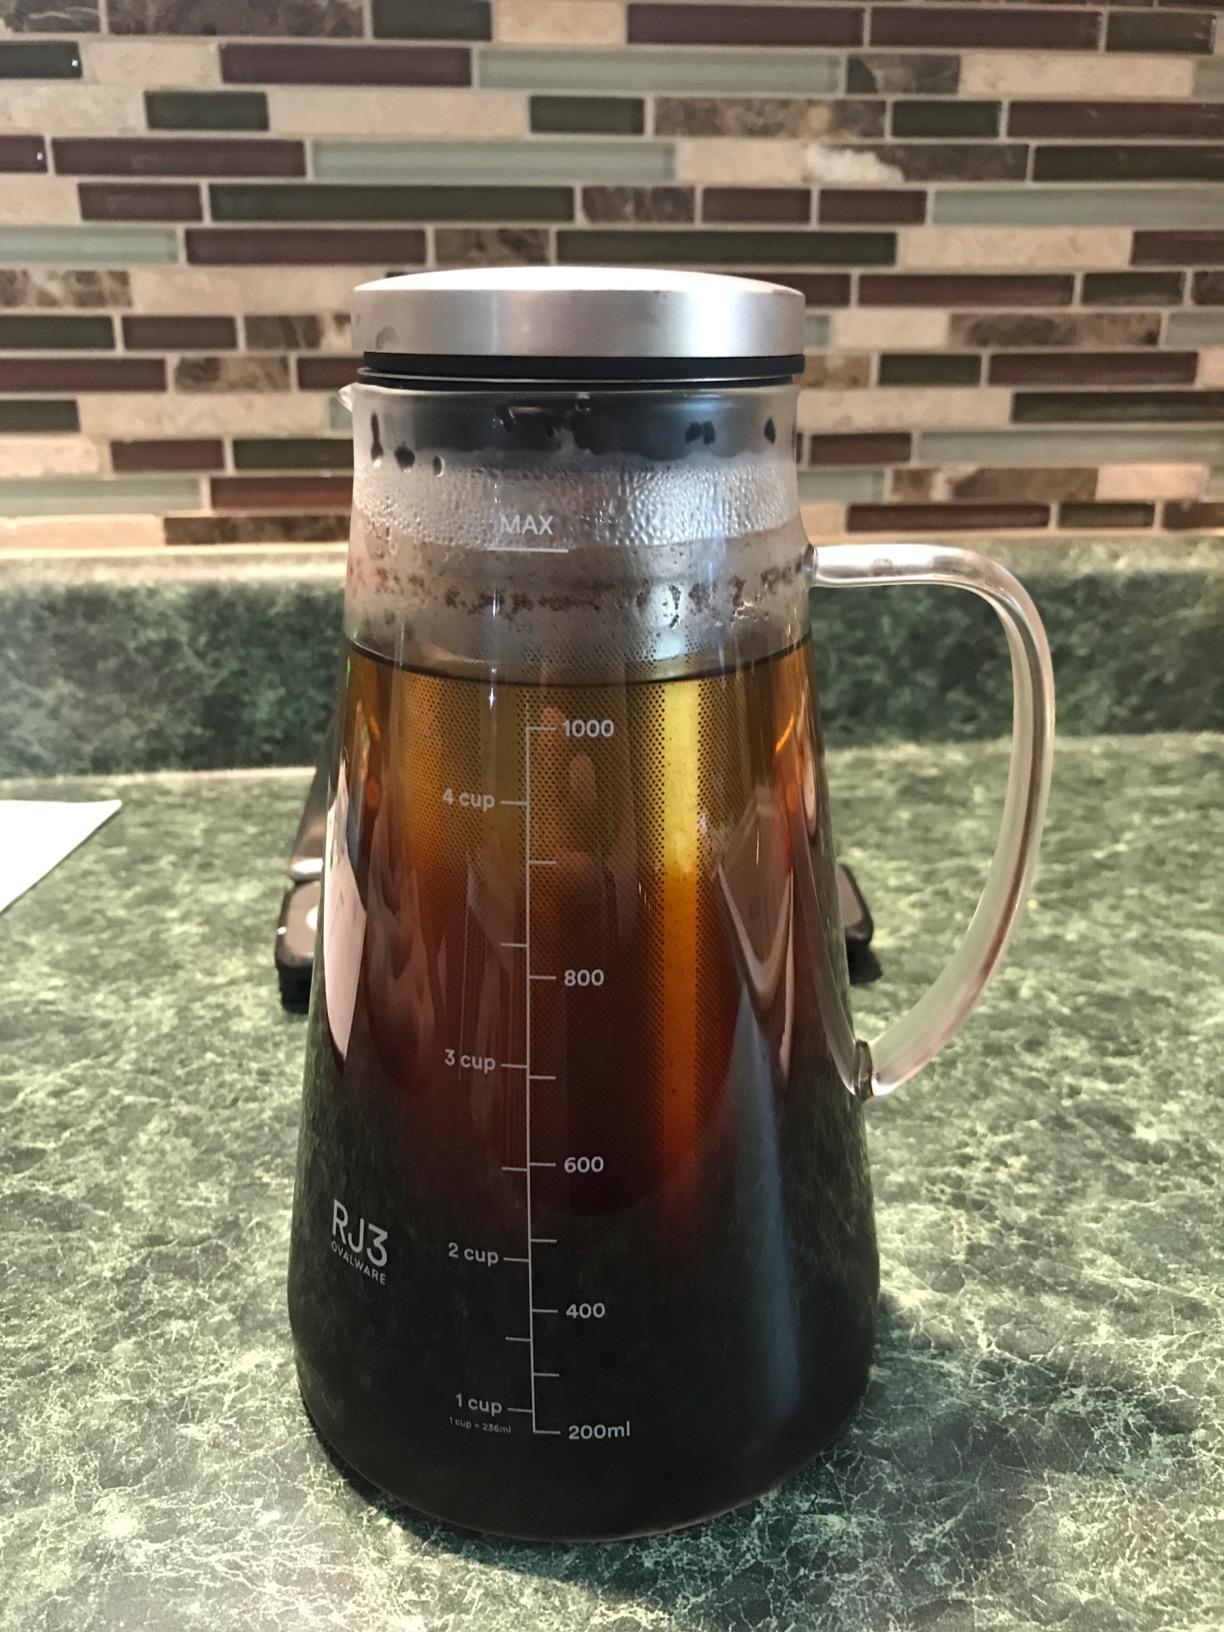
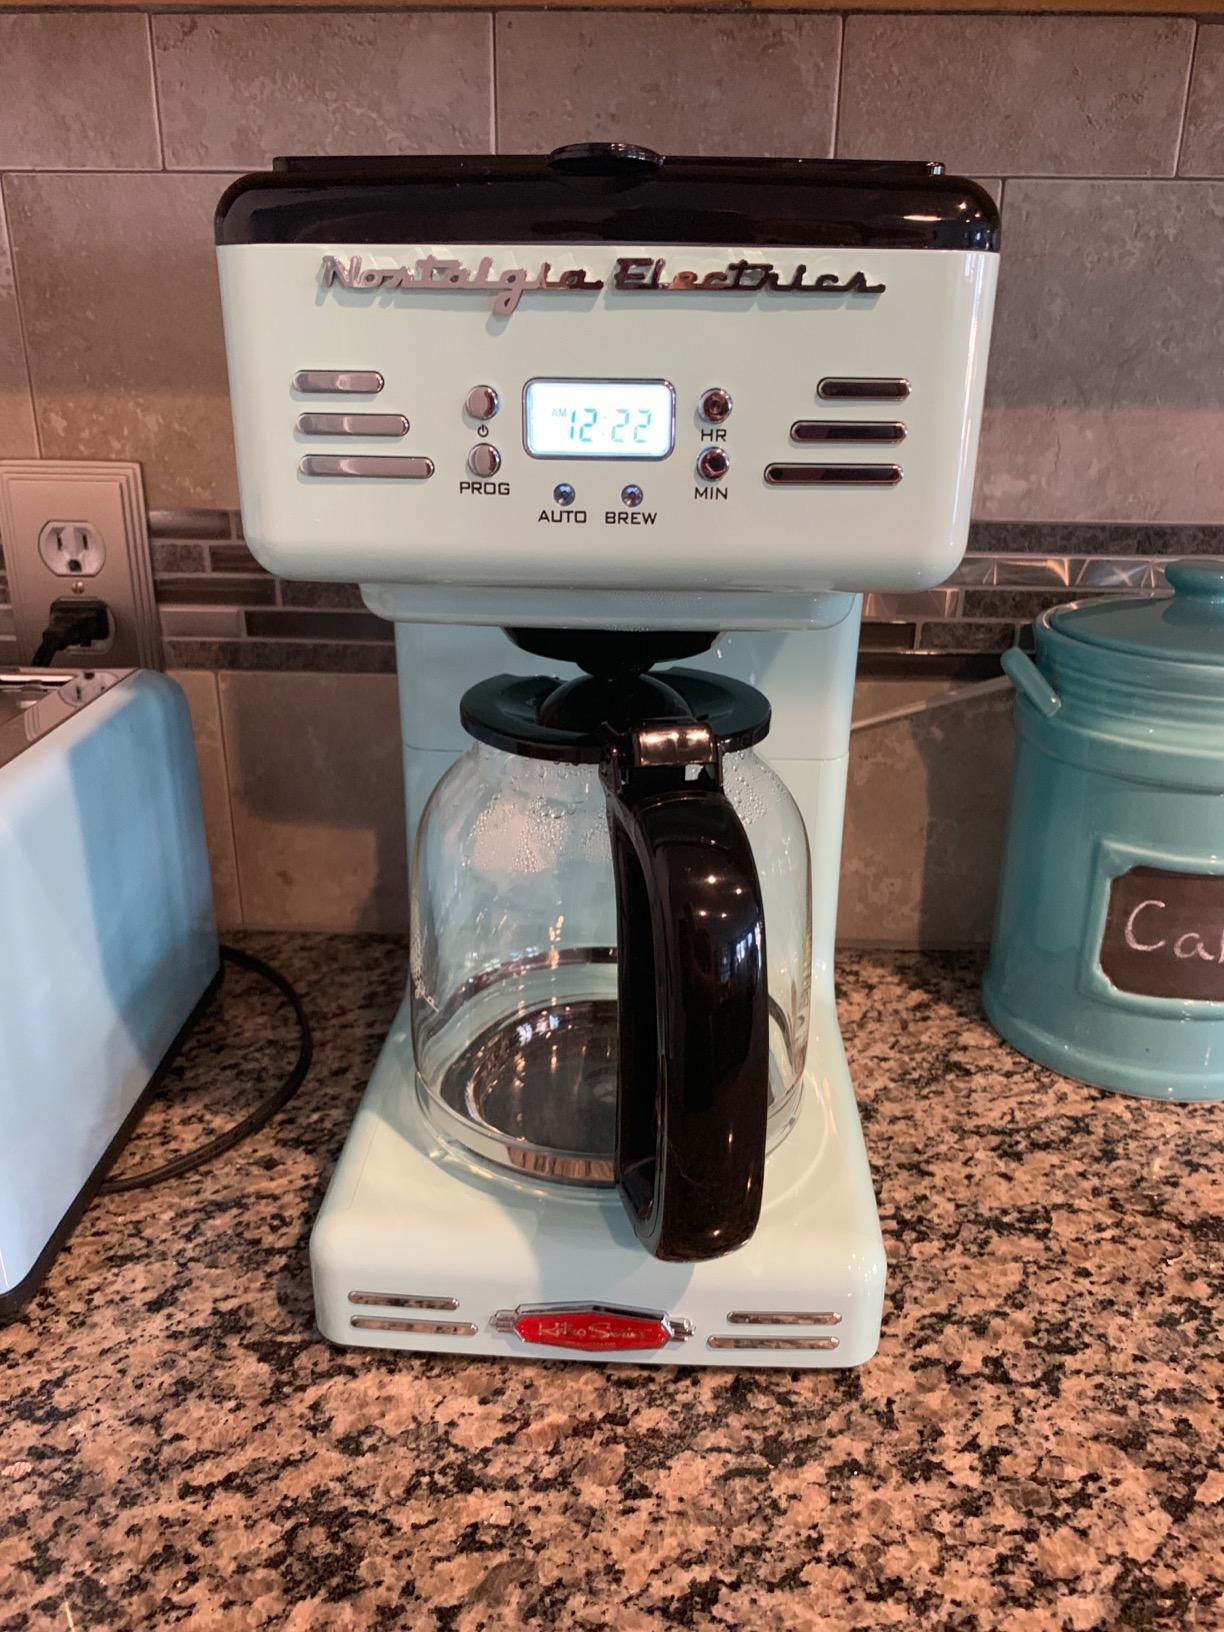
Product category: items_tea
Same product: no